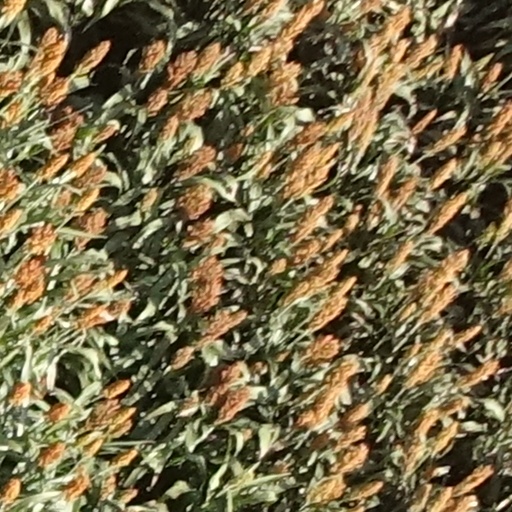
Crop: sorghum